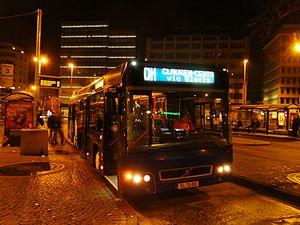
Au Luxembourg, le terme Nightbus est une appellation générique désignant des réseaux de transport en commun mis en place par les communes le week-end ainsi que certaines veilles de jours fériés afin de ne pas avoir à utiliser la voiture la nuit. En complément de ces lignes, le service Nightrider couvre l'ensemble du pays.